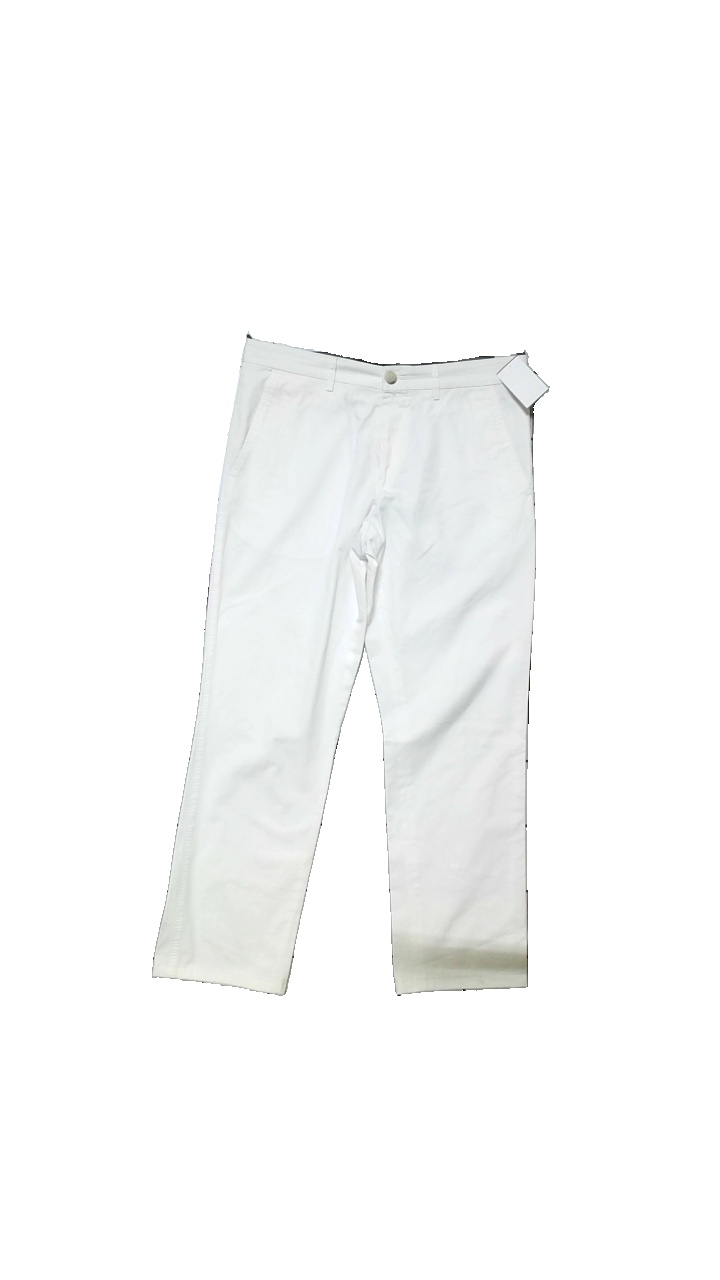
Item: Trousers (Men)
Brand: Boss, Hugo Boss
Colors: White
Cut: Regular
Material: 100%Cotton
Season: Summer
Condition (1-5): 3
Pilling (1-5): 3
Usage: Reuse
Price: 150-250